Christina Clemons

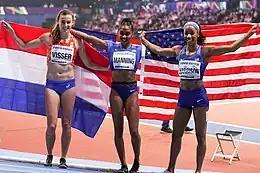
Clemons, then Manning, (C) celebrates her 60 m hurdles silver at the 2018 World Indoor Championships.

The following year, Clemons missed making the team for the 2018 IAAF World Indoor Championships by 0.01 seconds behind Sharika Nelvis and world record holder Kendra Harrison. Two weeks later, Clemons went on to win the 2018 World indoor tour in Madrid in a time of 7.77, ahead of USA champion Sharika Nelvis, giving her an automatic spot on the world indoor team. On March 3, 2018, Christina Clemons won her first international medal and became the 2018 world indoor silver medalist. Outdoor of 2018 without a team to be made, she competed nationally and won silver for the 100m hurdles at USATF championships behind Harrison.